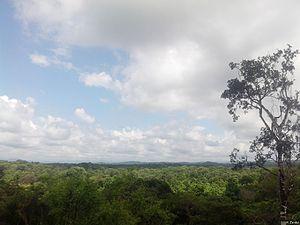
Le réserve nationale de Tumbes est une réserve nationale du Pérou situé dans la région de Tumbes. Elle a été créée le 11 juillet 2006.